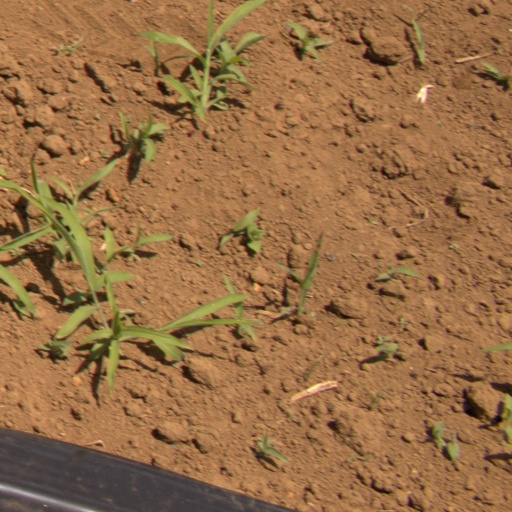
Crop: Jerusalem artichoke